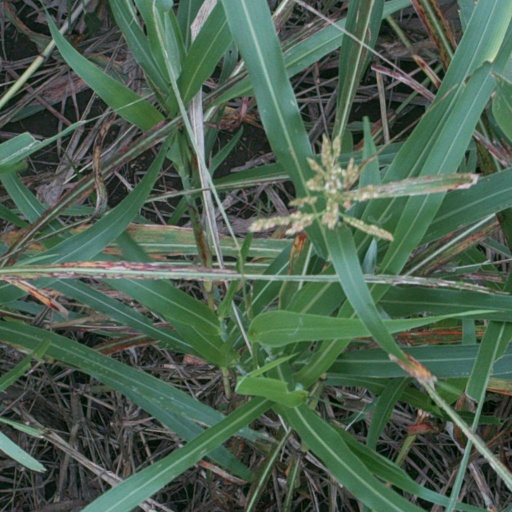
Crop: sorghum